2010 Ag2r–La Mondiale season

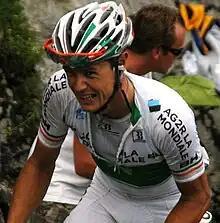
A road racing cyclist wearing a mostly white jersey with black trim and a green clover on the midsection. He has a pained grimace on his face, and a spectator is visible in the background.

Roche was the squad's leader for the Vuelta a España. The squad was 17th of the 22 teams in the stage 1 team time trial, finishing with the minimum of five riders together 33 seconds off the winning time put up by . The third stage, an unusually early mountain stage, provided for some early definition to the race's overall standings. Roche finished sixth in this stage, 15 seconds back of solo stage winner Philippe Gilbert, and moved from 101st up to 25th overall with his time gain against most of the field. In another hilly stage the next day, Roche was eighth in Valdepeñas de Jaén, losing 12 seconds to stage winner Igor Antón but moving up in the standings again to occupy 11th at the day's end. The top of the overall standings remained unchanged until stage 8, the next mountain stage. On the final climb to Xorret de Catí, Roche finished 15th, two minutes back of stage winner David Moncoutié but still moved up into seventh overall with the result, thanks to other riders losing still more time. The next stage was hilly, and Roche lost four seconds to Ezequiel Mosquera on the Alcoy climb, falling to eighth overall before the first rest day while Mosquera moved into seventh.